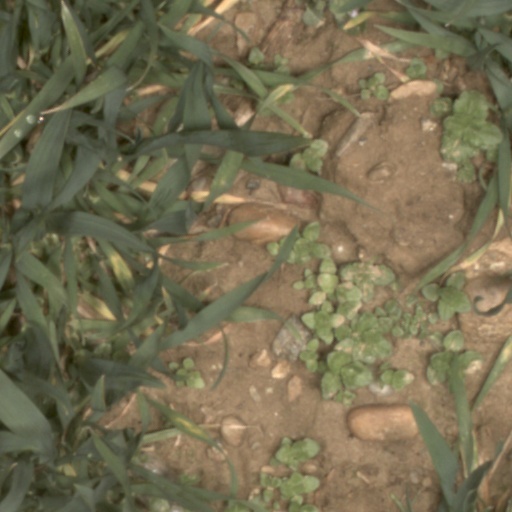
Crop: wheat